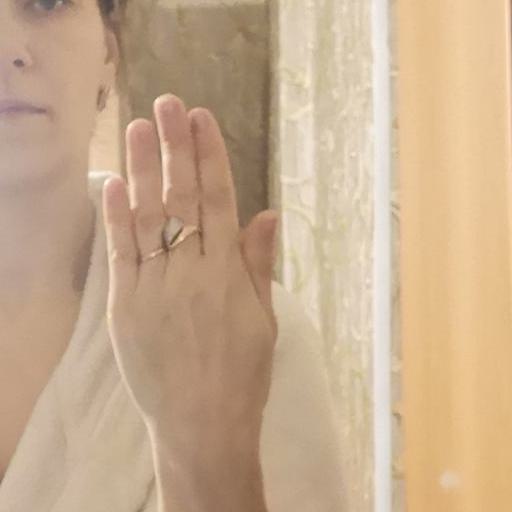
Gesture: stop_inverted